LGBTQ bishops

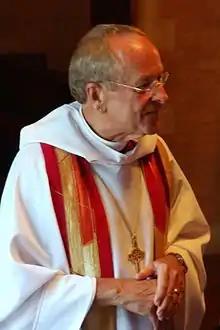
Gene Robinson, former Bishop of New Hampshire

It is in contemporary Anglicanism that the issue of homosexuality and its relationship to people in the episcopate has been confronted openly. Indeed, the first large mainstream church to ever consecrate an openly gay bishop who was not celibate has been the Episcopal Church in the United States of America, a member of the Anglican Communion, who consecrated Gene Robinson diocesan bishop of the Diocese of New Hampshire in 2003.